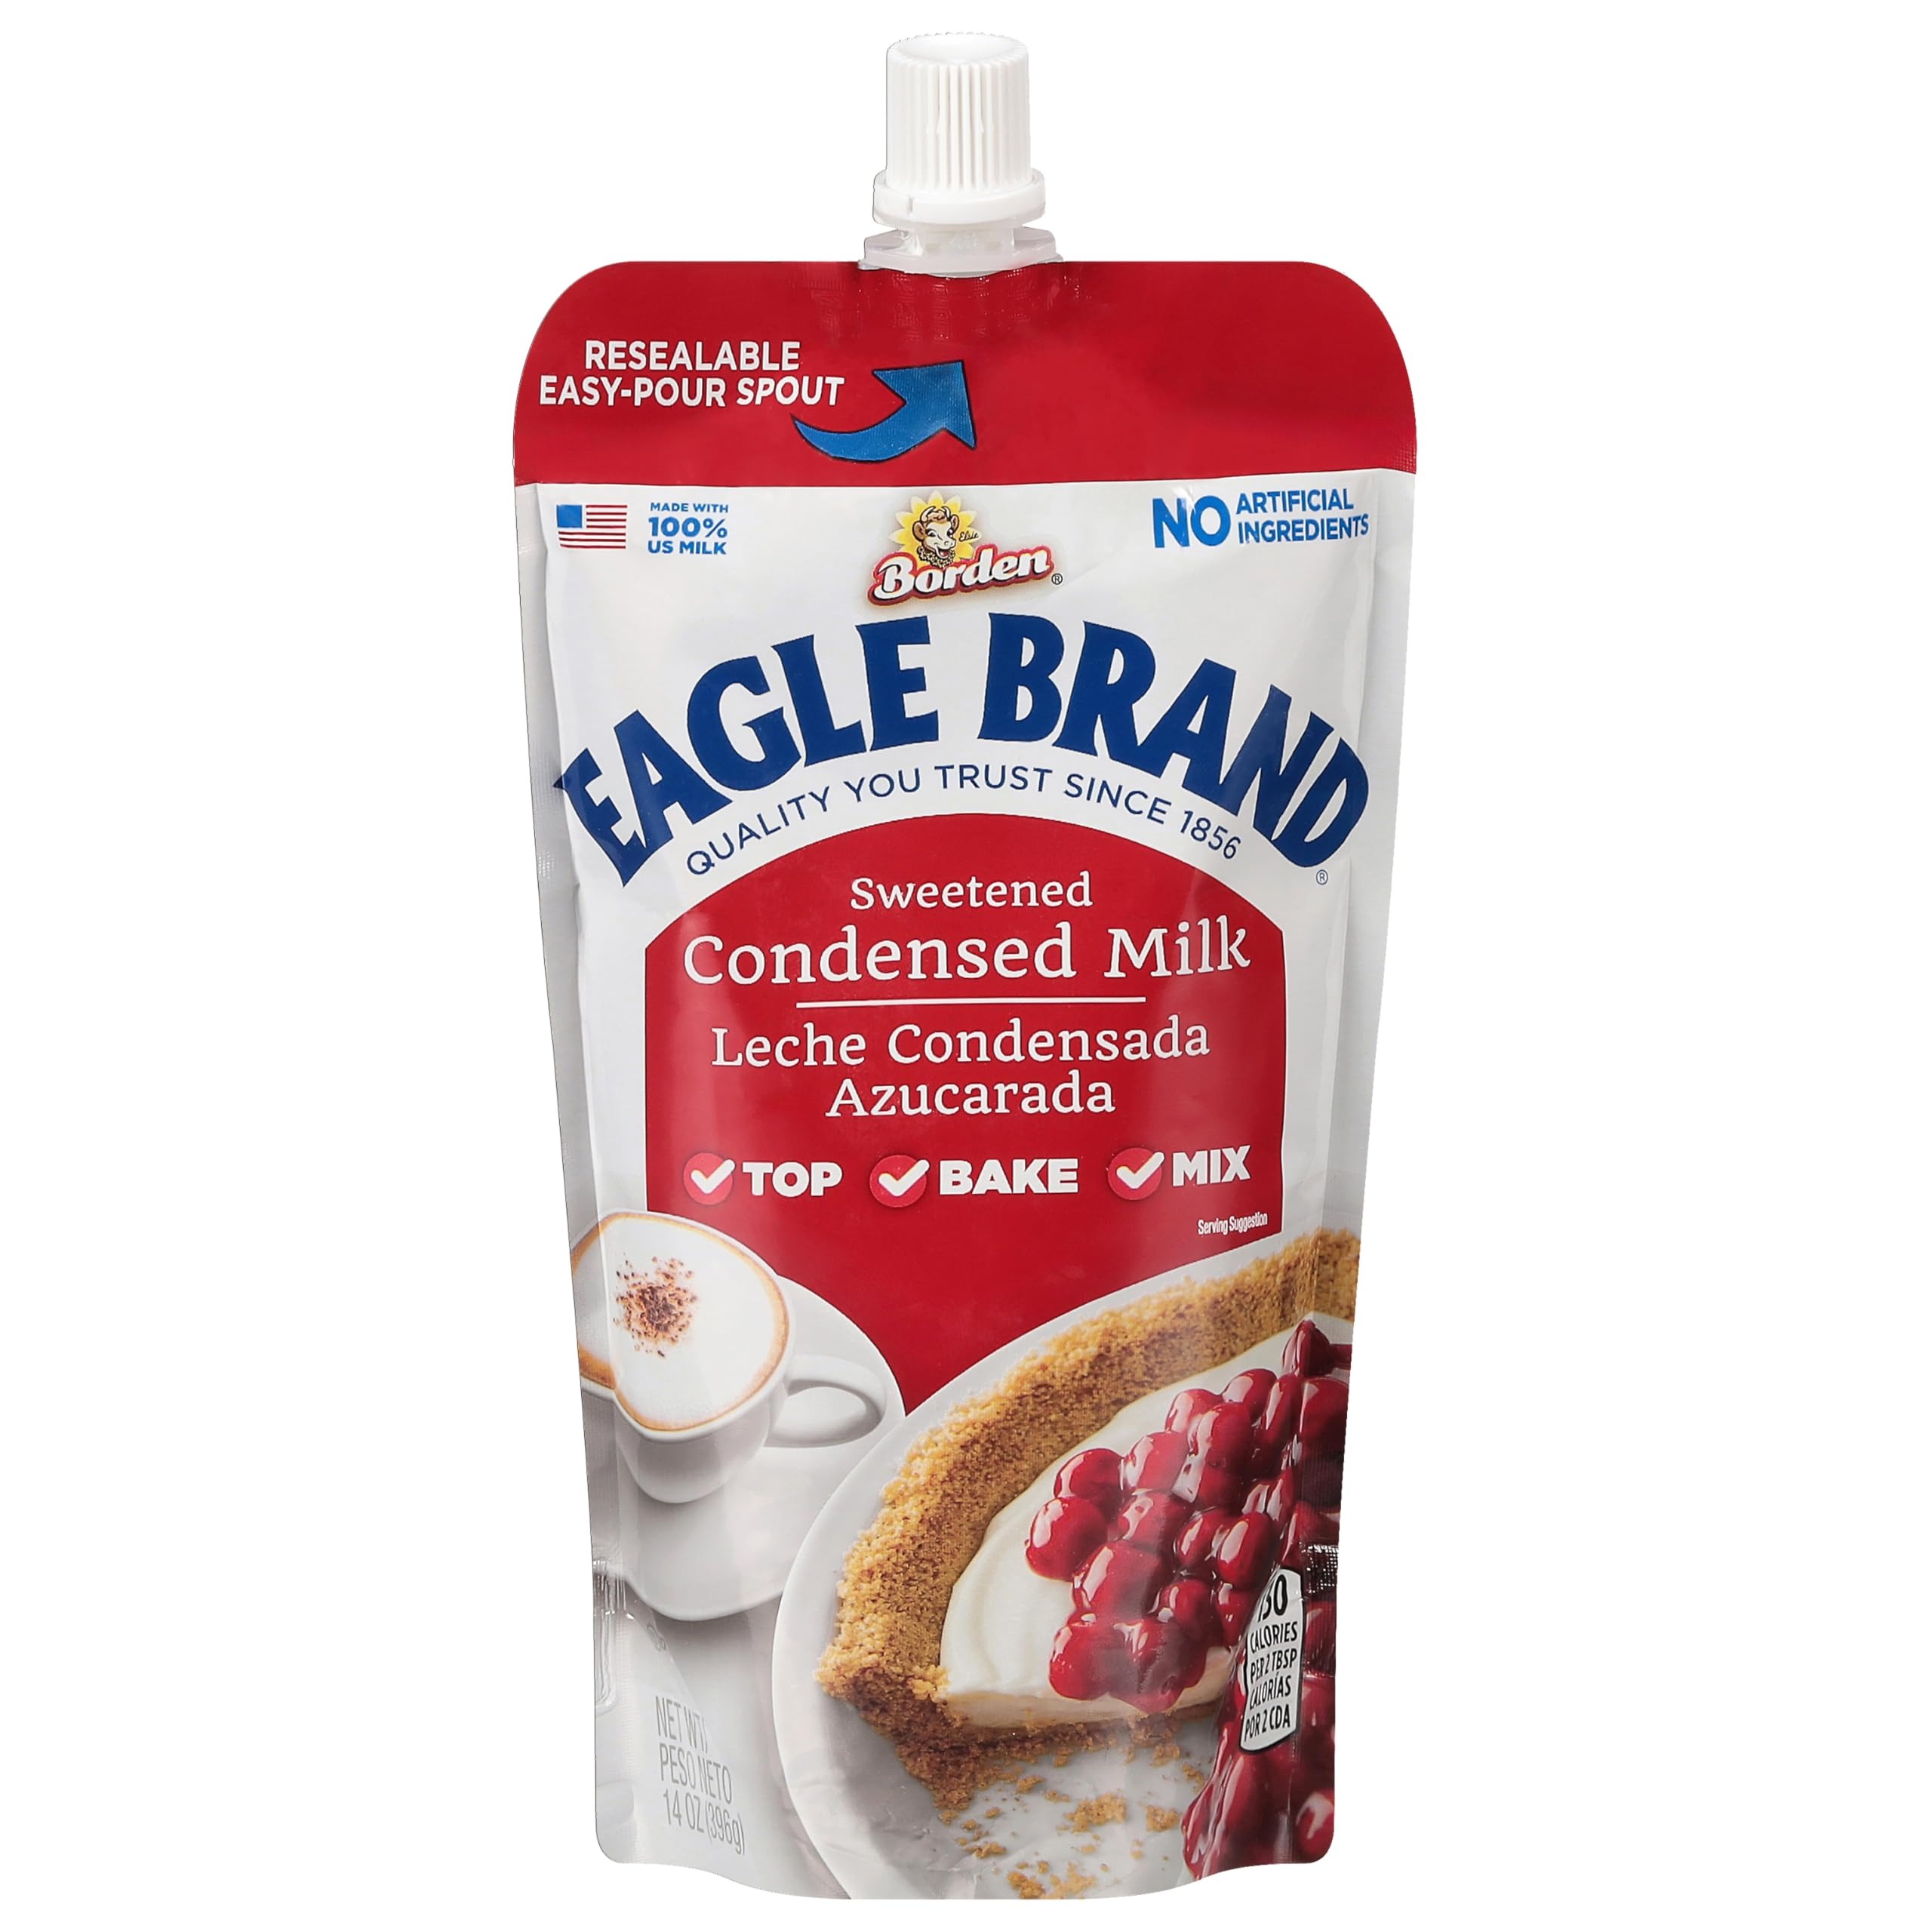
Item Name: Eagle Brand Fat Free Sweetened Condensed Milk, 14 Ounce
Bullet Point 1: Brought to you by Eagle Brand
Bullet Point 2: Great Quality, 14 OZ unit of measure
Bullet Point 3: Manufactured in United States
Value: 14.0
Unit: Ounce

Price: 3.82